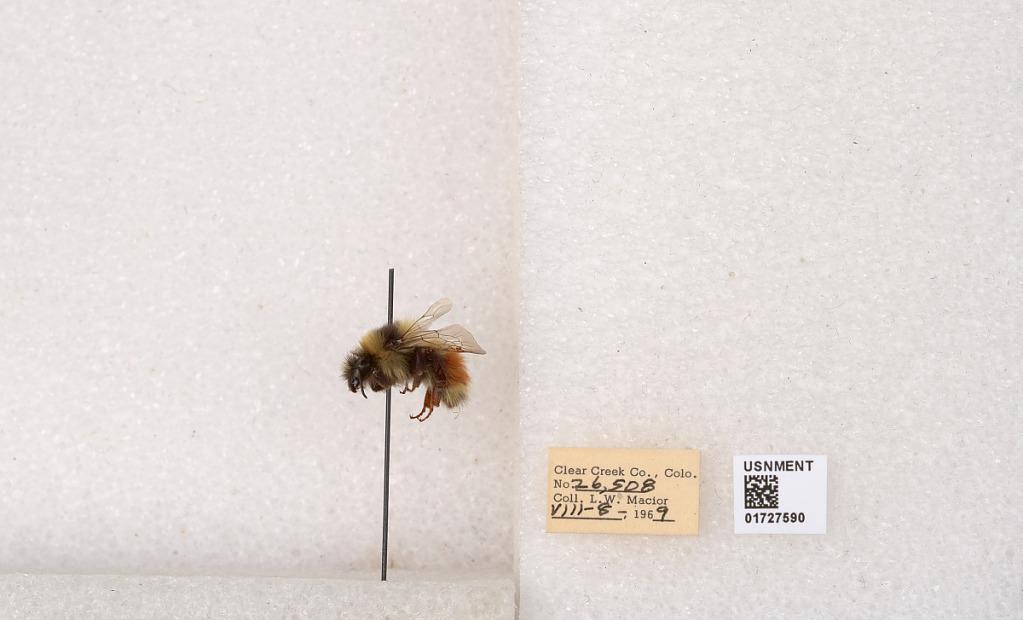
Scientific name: Bombus (Pyrobombus) sylvicola Kirby
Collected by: L. Macior
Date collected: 1969-8-8
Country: United States
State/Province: Colorado
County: Clear Creek
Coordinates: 39.7006, -105.694